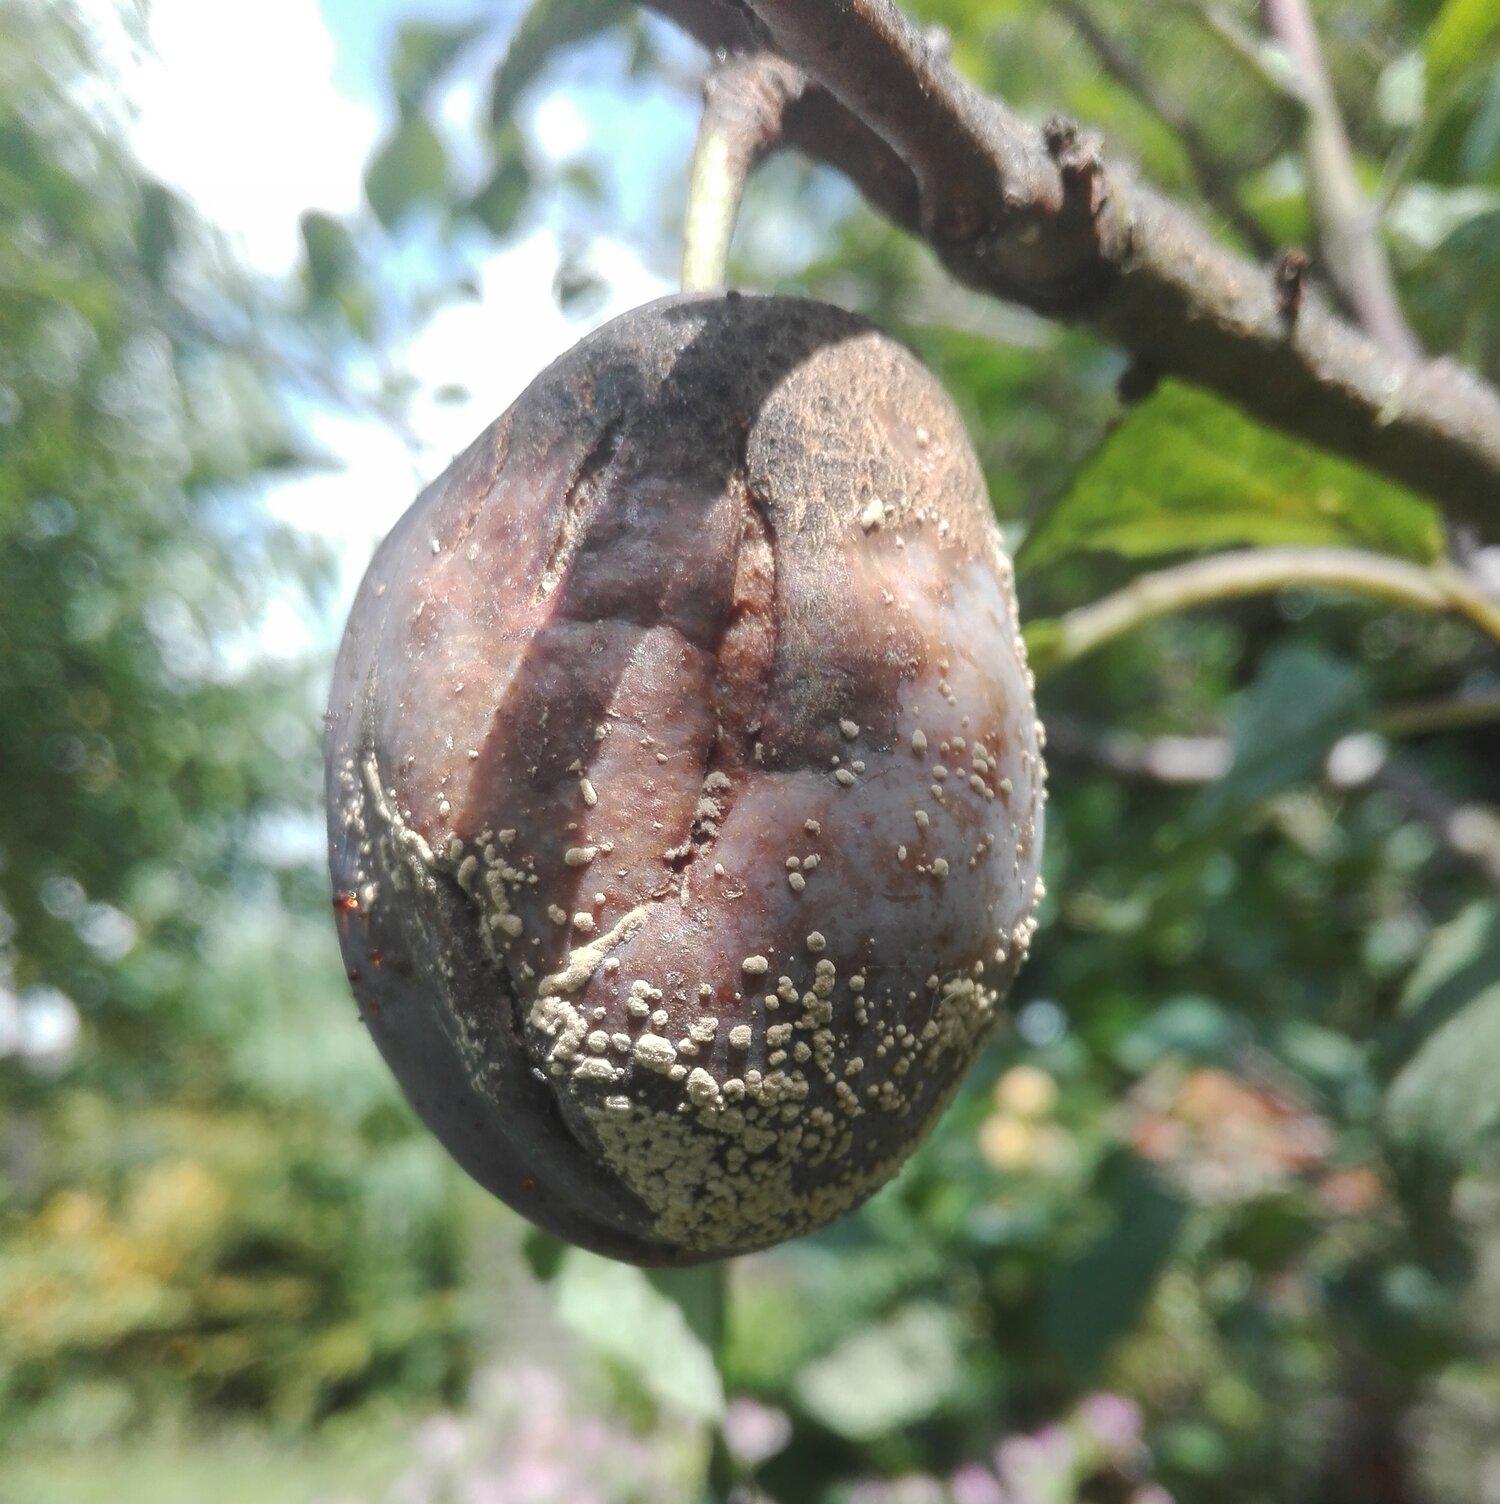
Plant: Plum
Disease: plum brown rot